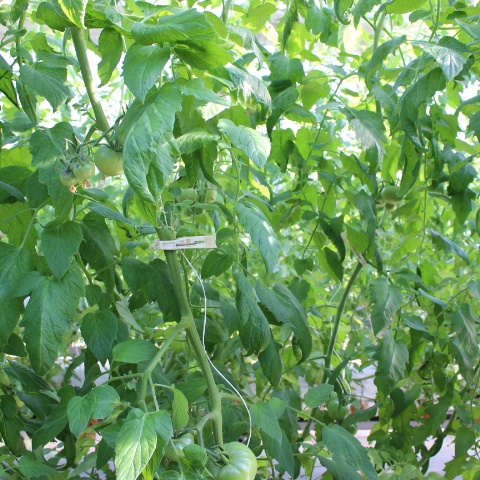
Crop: tomato